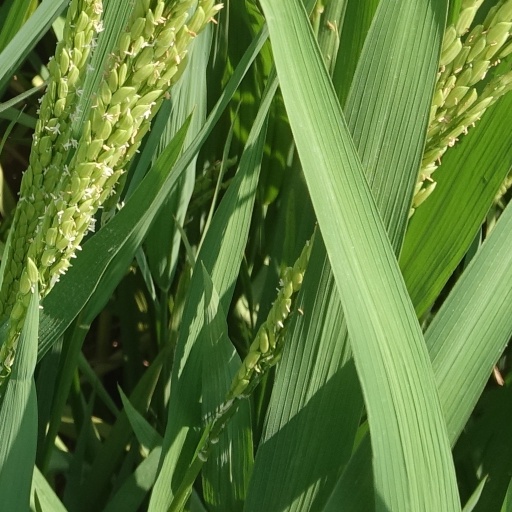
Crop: rice